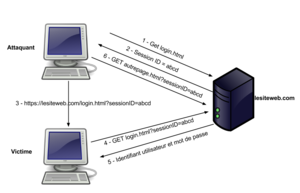
La vulnérabilité des services d'authentification web correspond aux faiblesses des protocoles d'authentification du web.